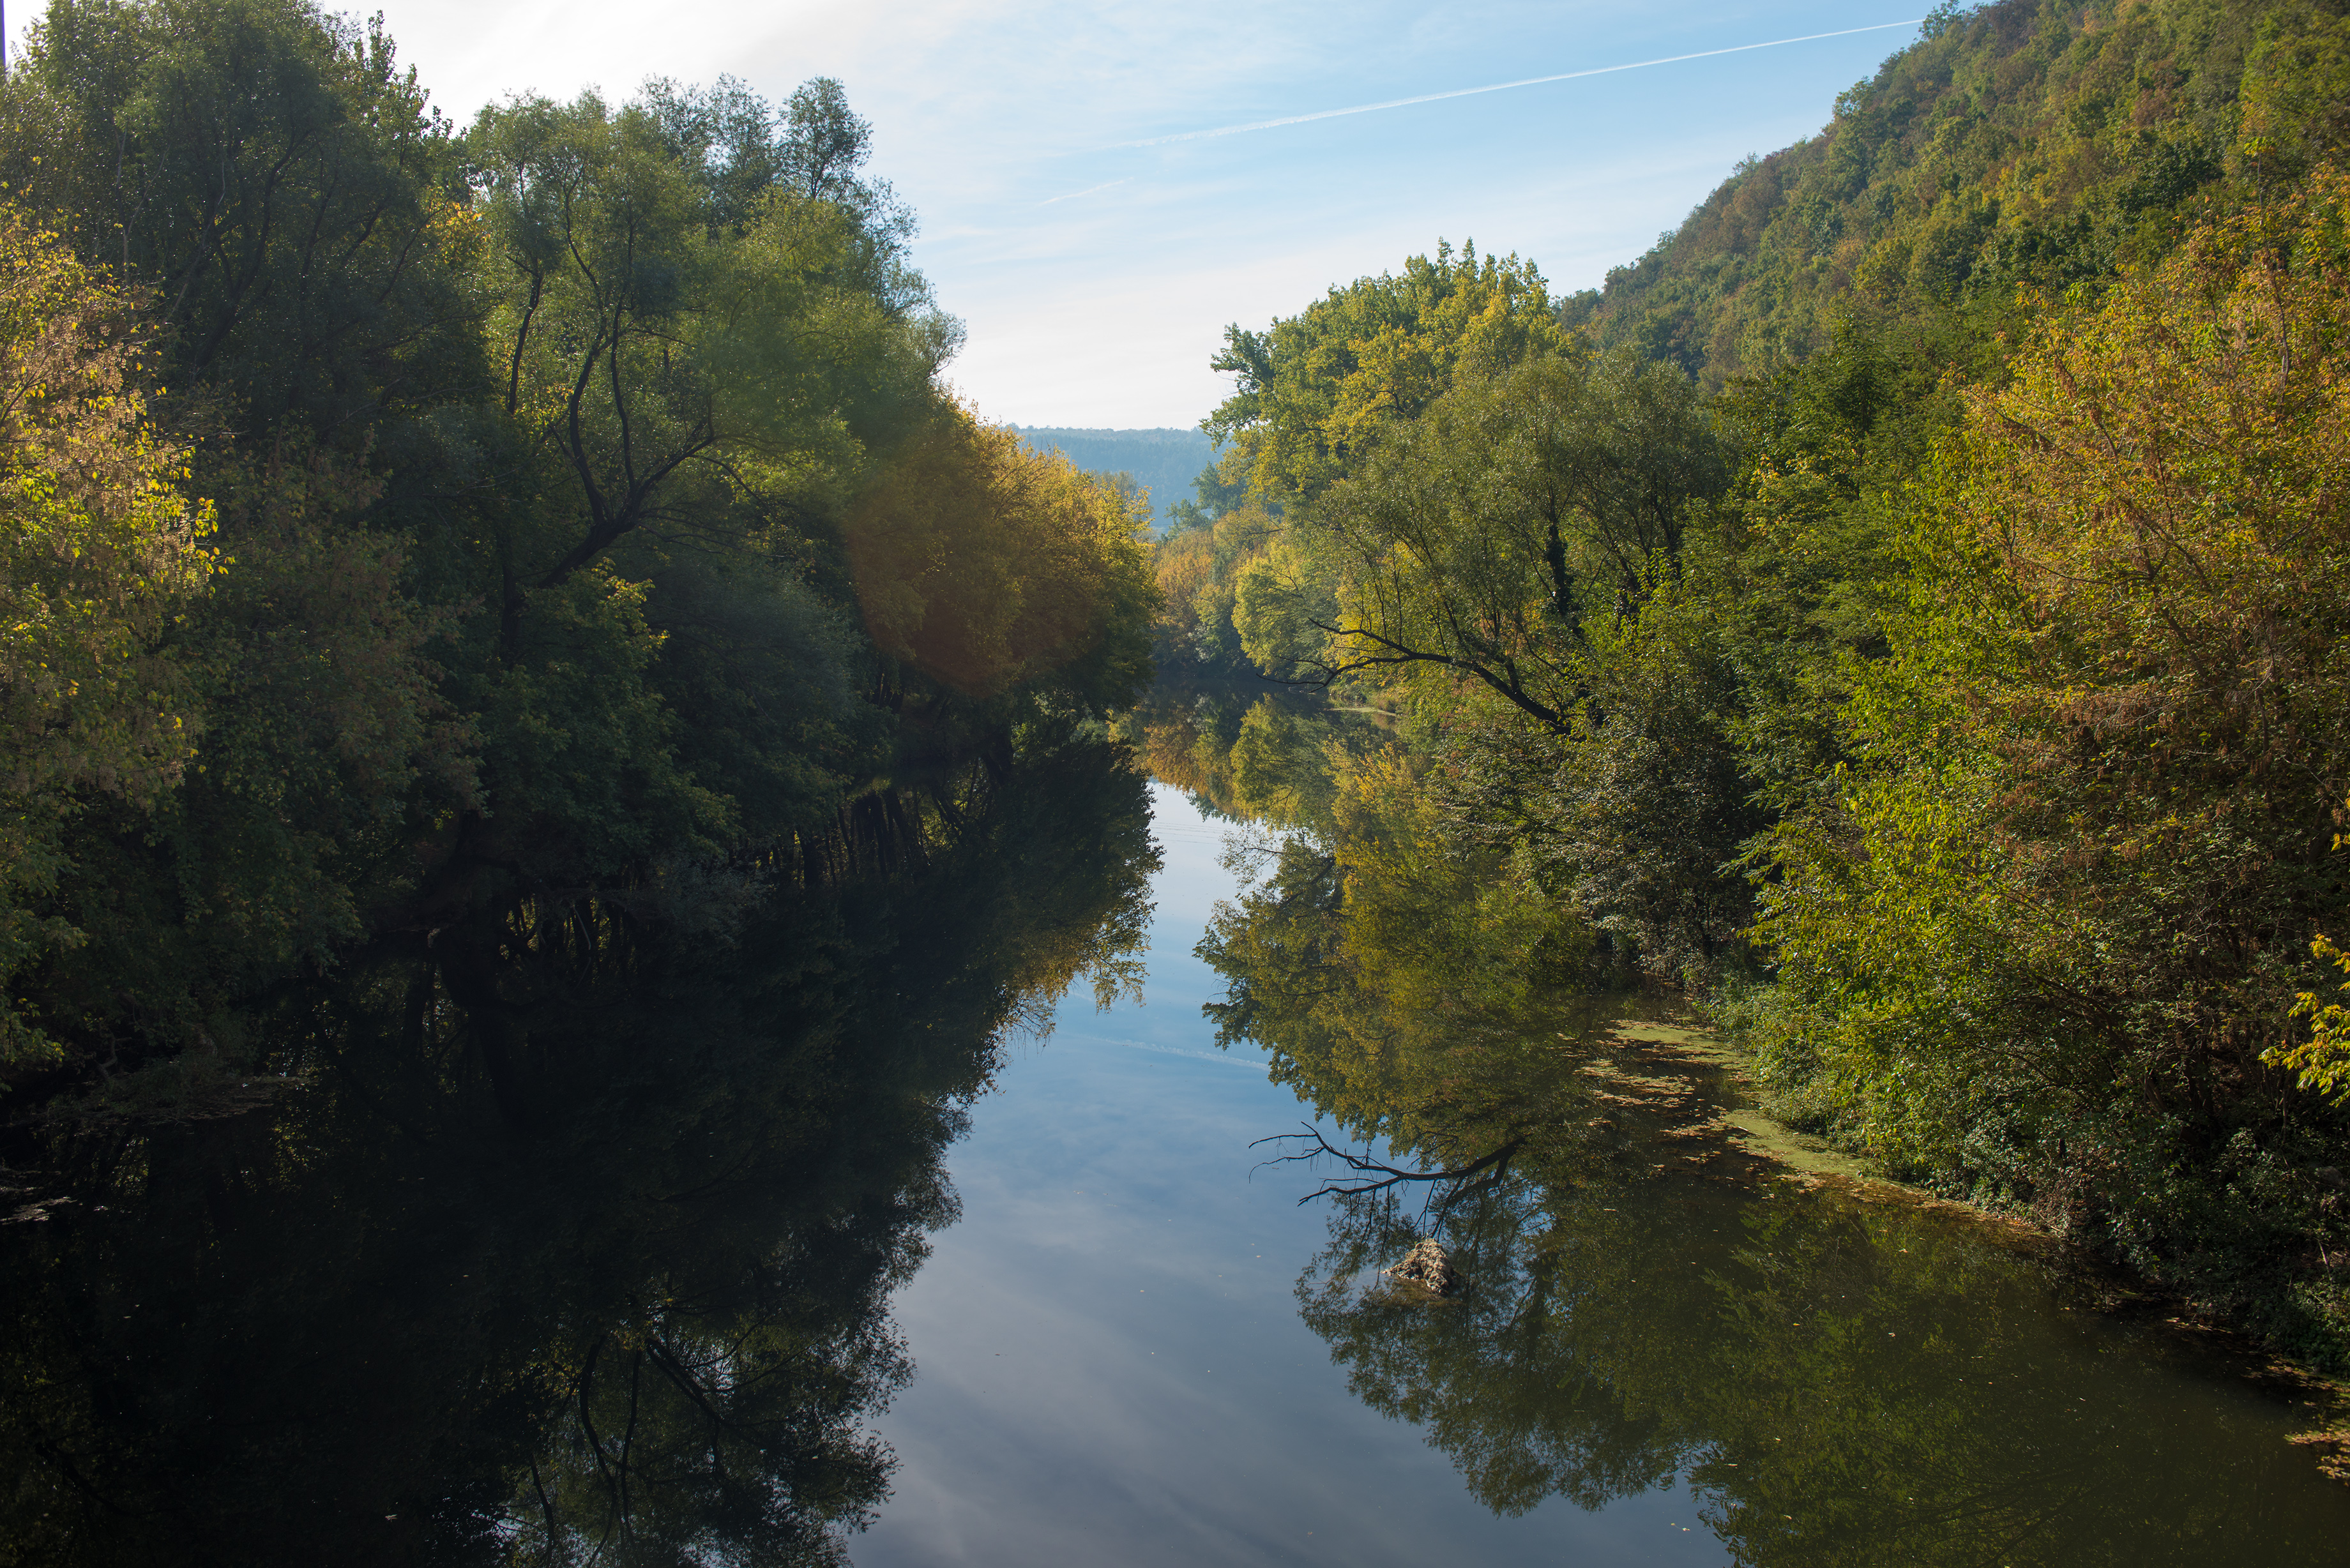
landscape, tree, water, nature, forest, wilderness, mountain, leaf, lake, river, europe, stream, reflection, autumn, reservoir, nikon, waterway, body of water, 28, nikkor, loch, ecosystem, d800, nikond800, bulgaria, nikkor357028, 3570, tarnovo, velikotarnovo, landform, yantra, yantrariver, geographical feature, woody plant